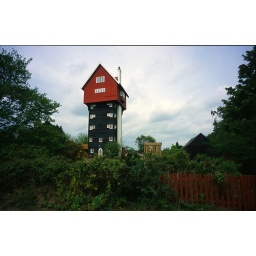
The house in the sky